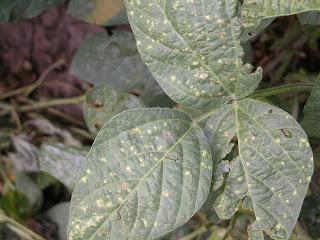
Plant: Soybean
Disease: soybean downy mildew